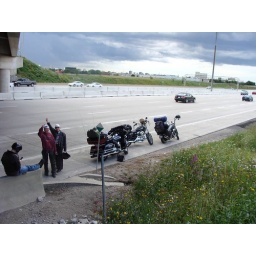
playing as we wait , notice the big black ugly clouds rolling in ...